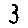
Label: 3